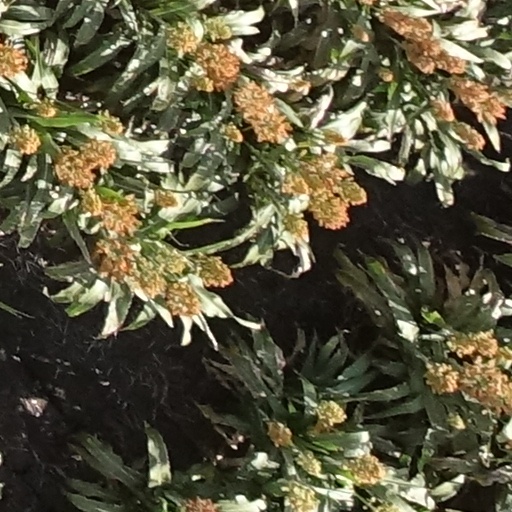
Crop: sorghum